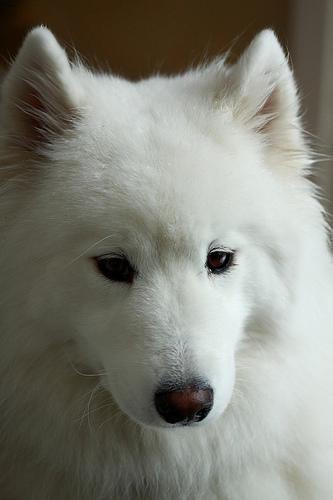
samoyed